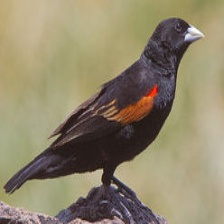
Species: FAN TAILED WIDOW
Scientific name: EUPLECTES AXILLARIS